Postage stamps and postal history of Åland

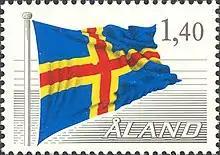
The first issued stamp of Åland

This is a survey of the postage stamps and postal history of Åland.